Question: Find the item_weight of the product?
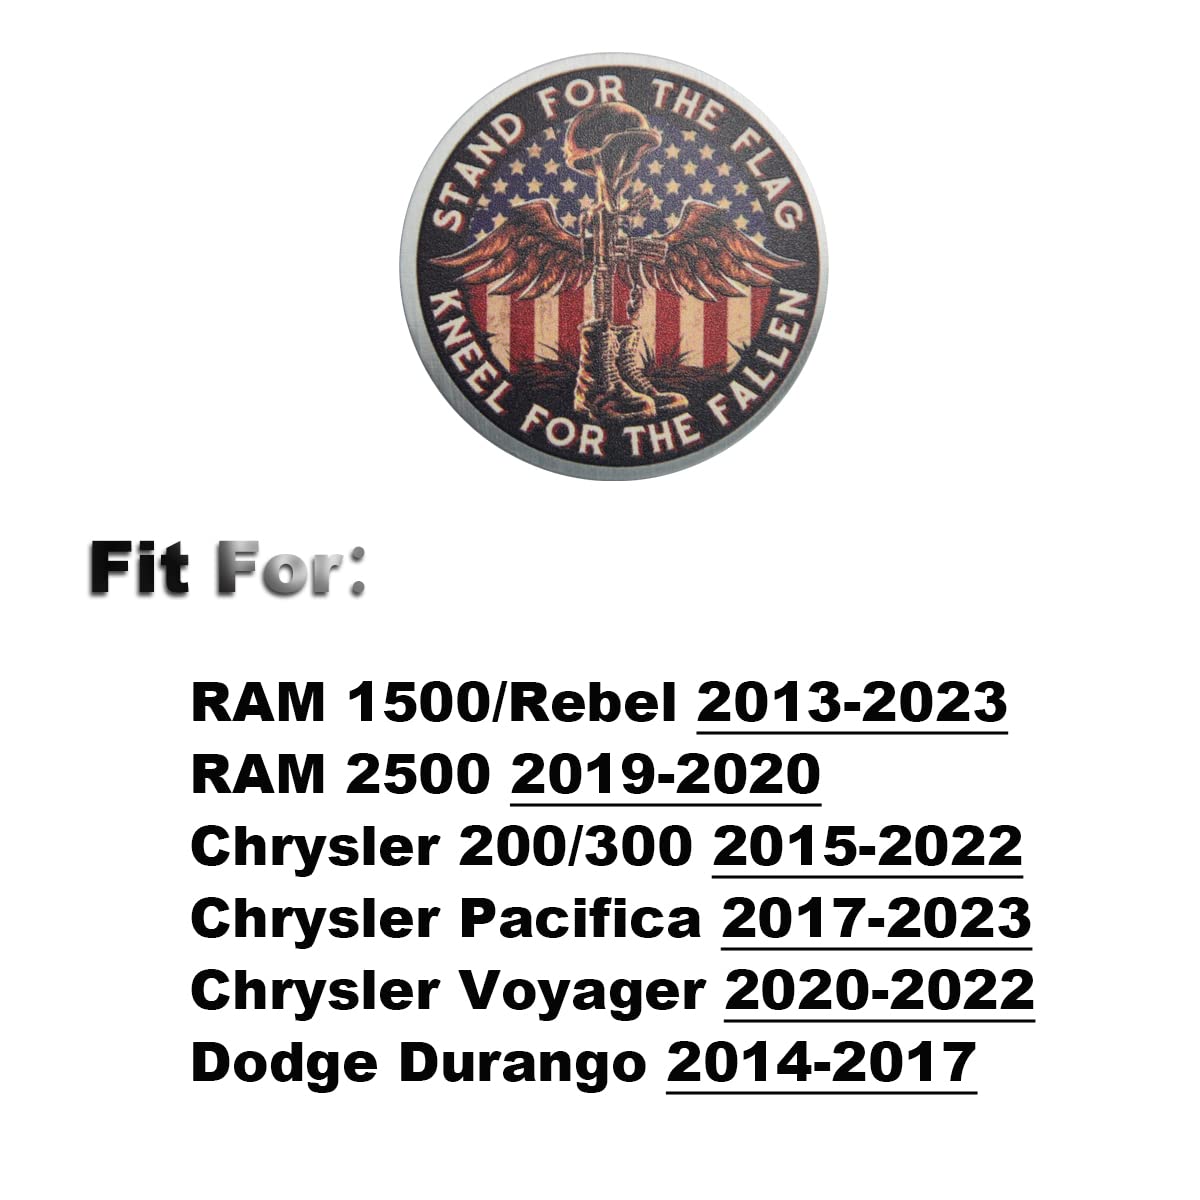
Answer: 2500.0 gram